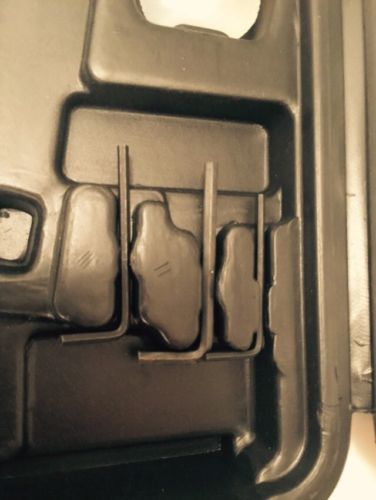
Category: stapler